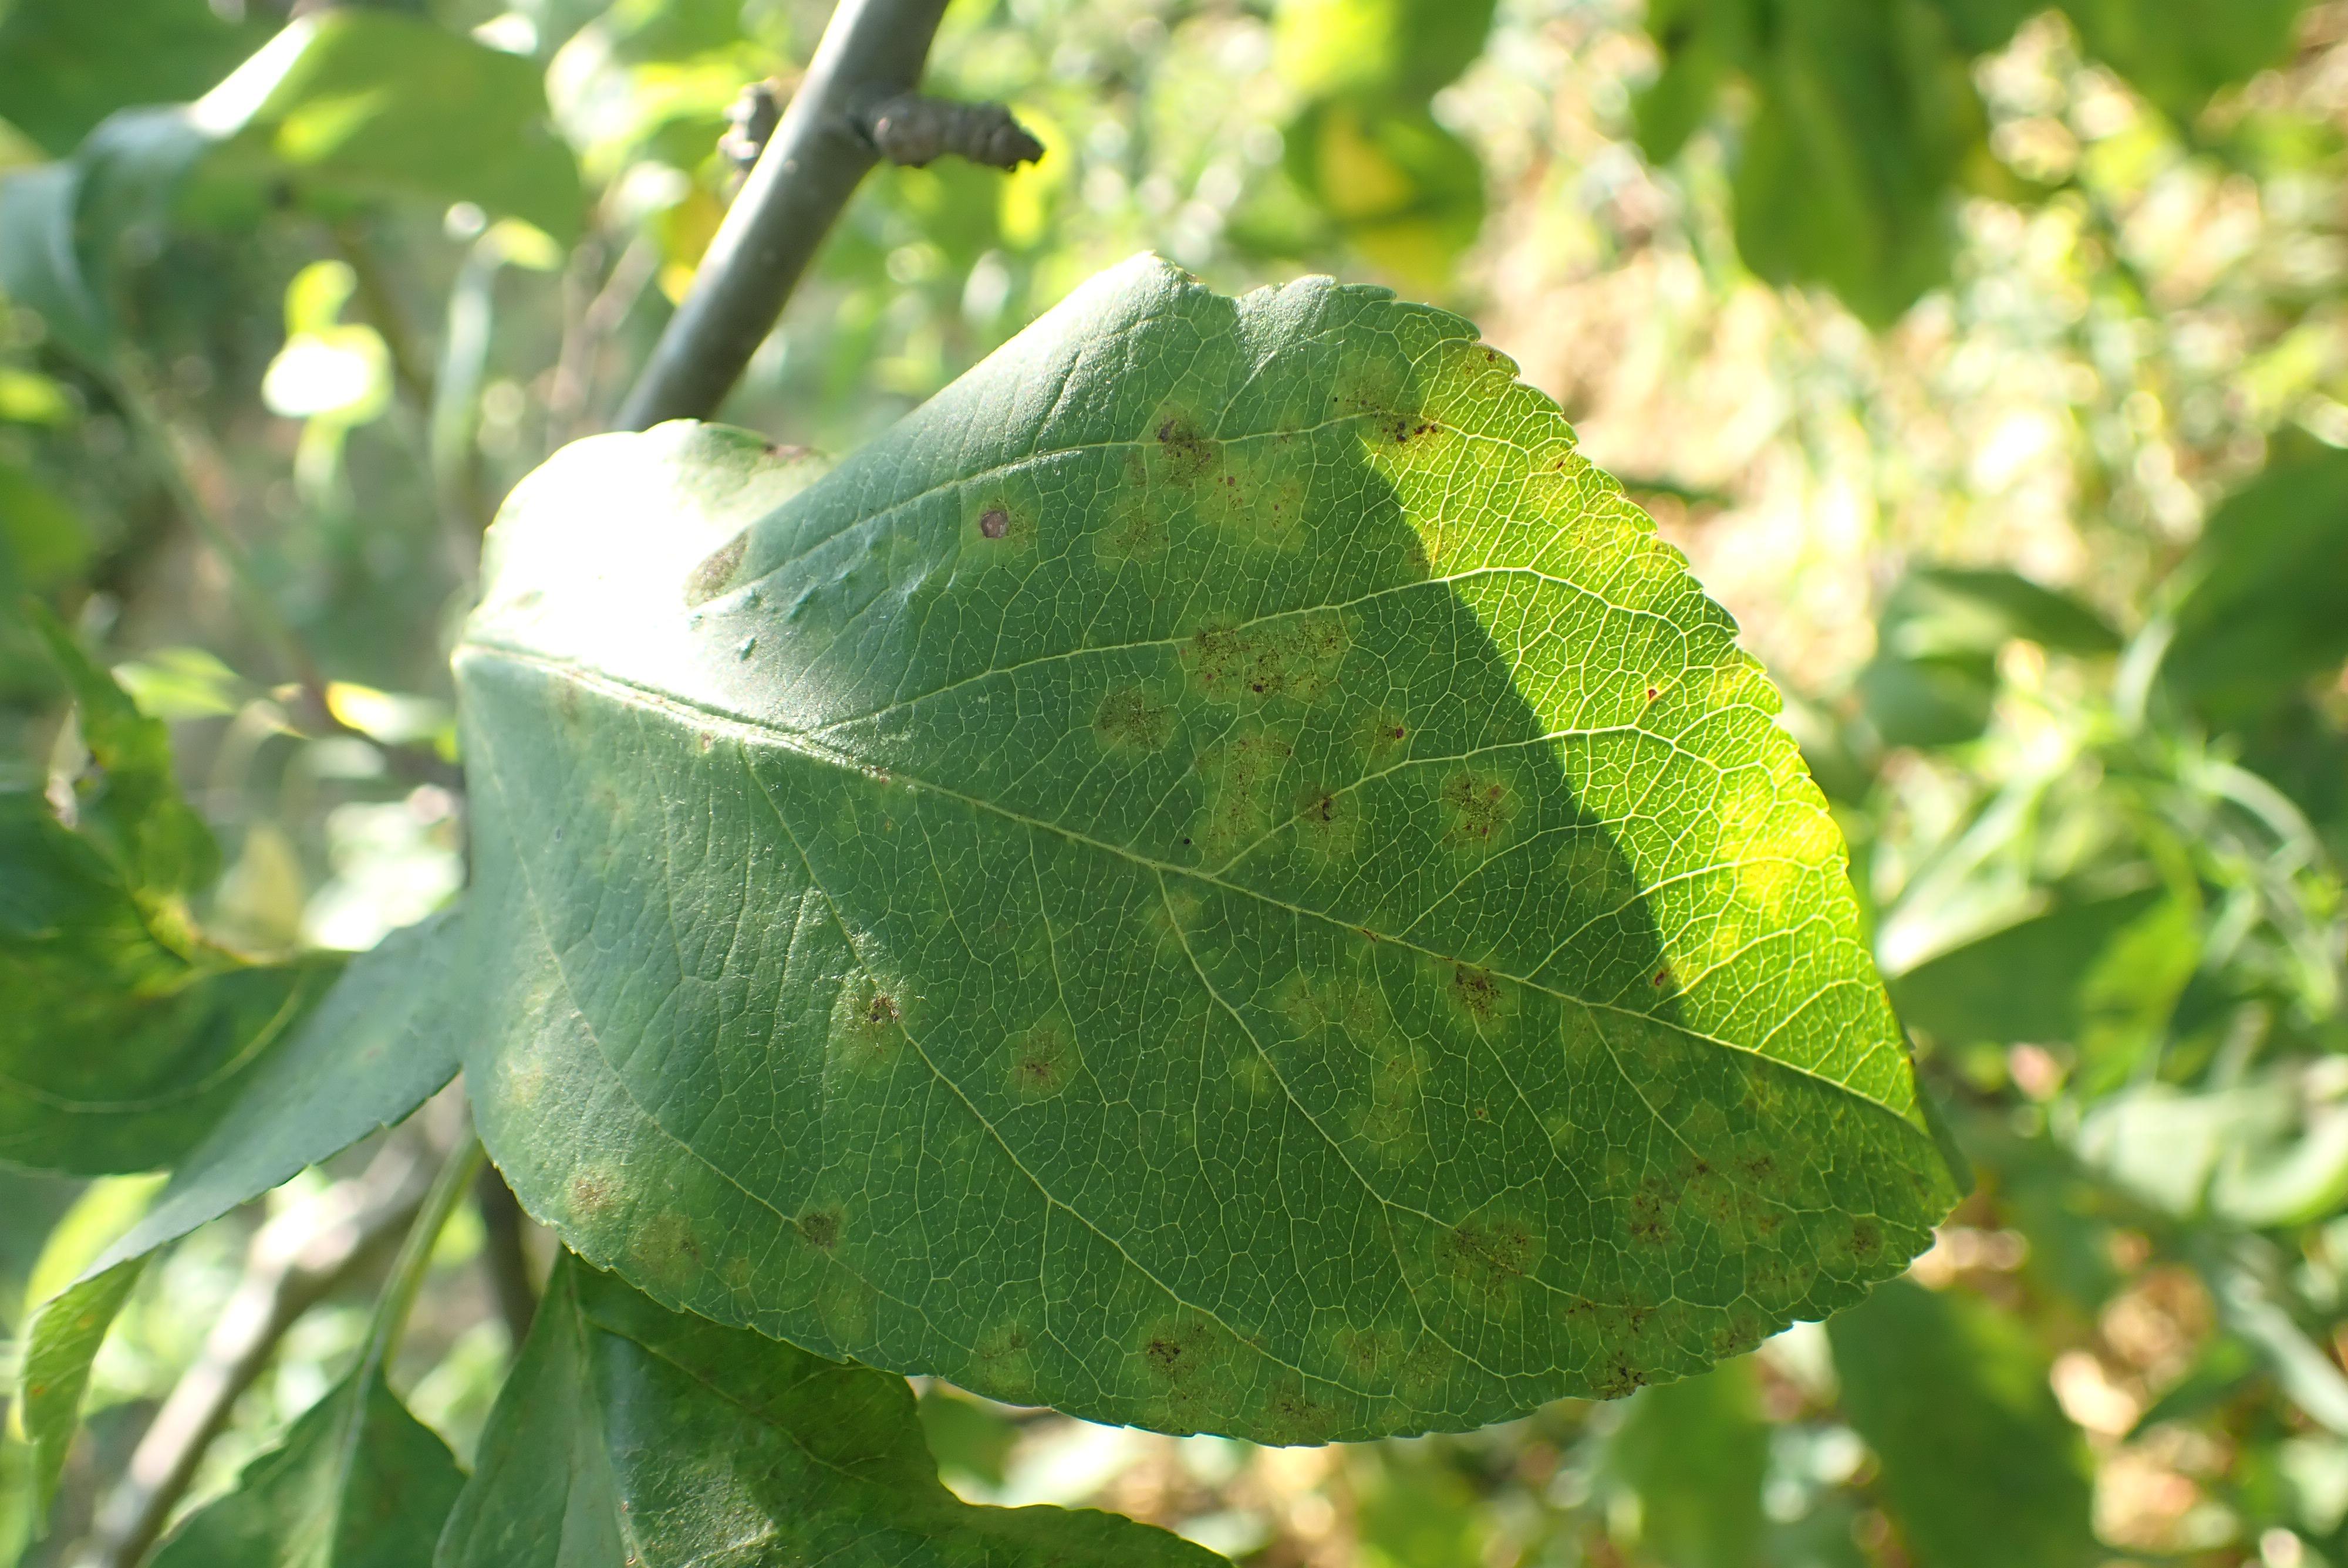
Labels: scab